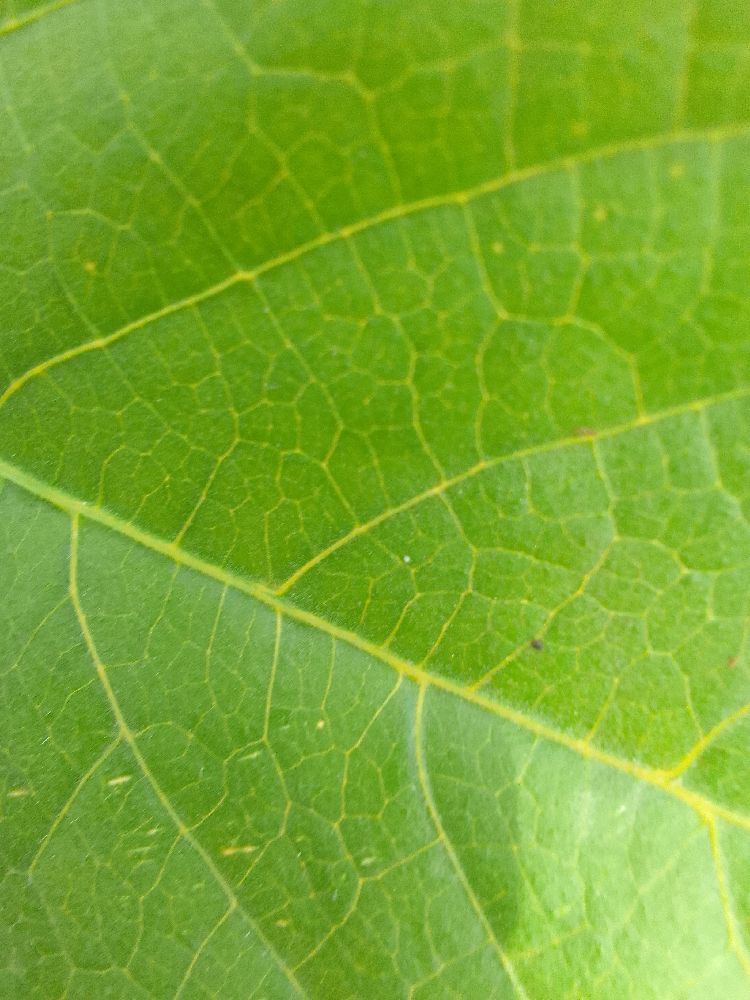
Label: healthy